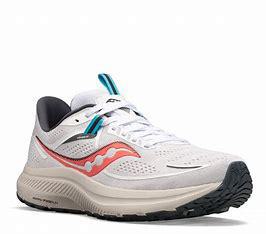
Brand: Saucony
Model: 100